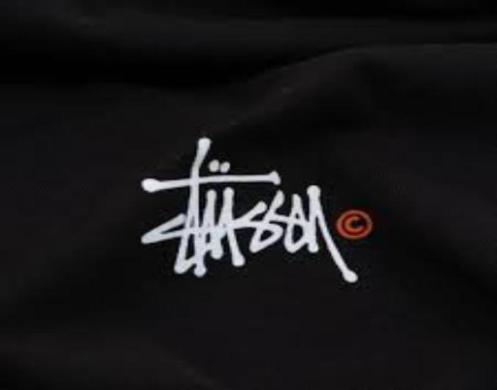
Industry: Clothes